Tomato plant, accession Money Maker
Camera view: vertical (180 deg); turntable rotation: 300 degrees
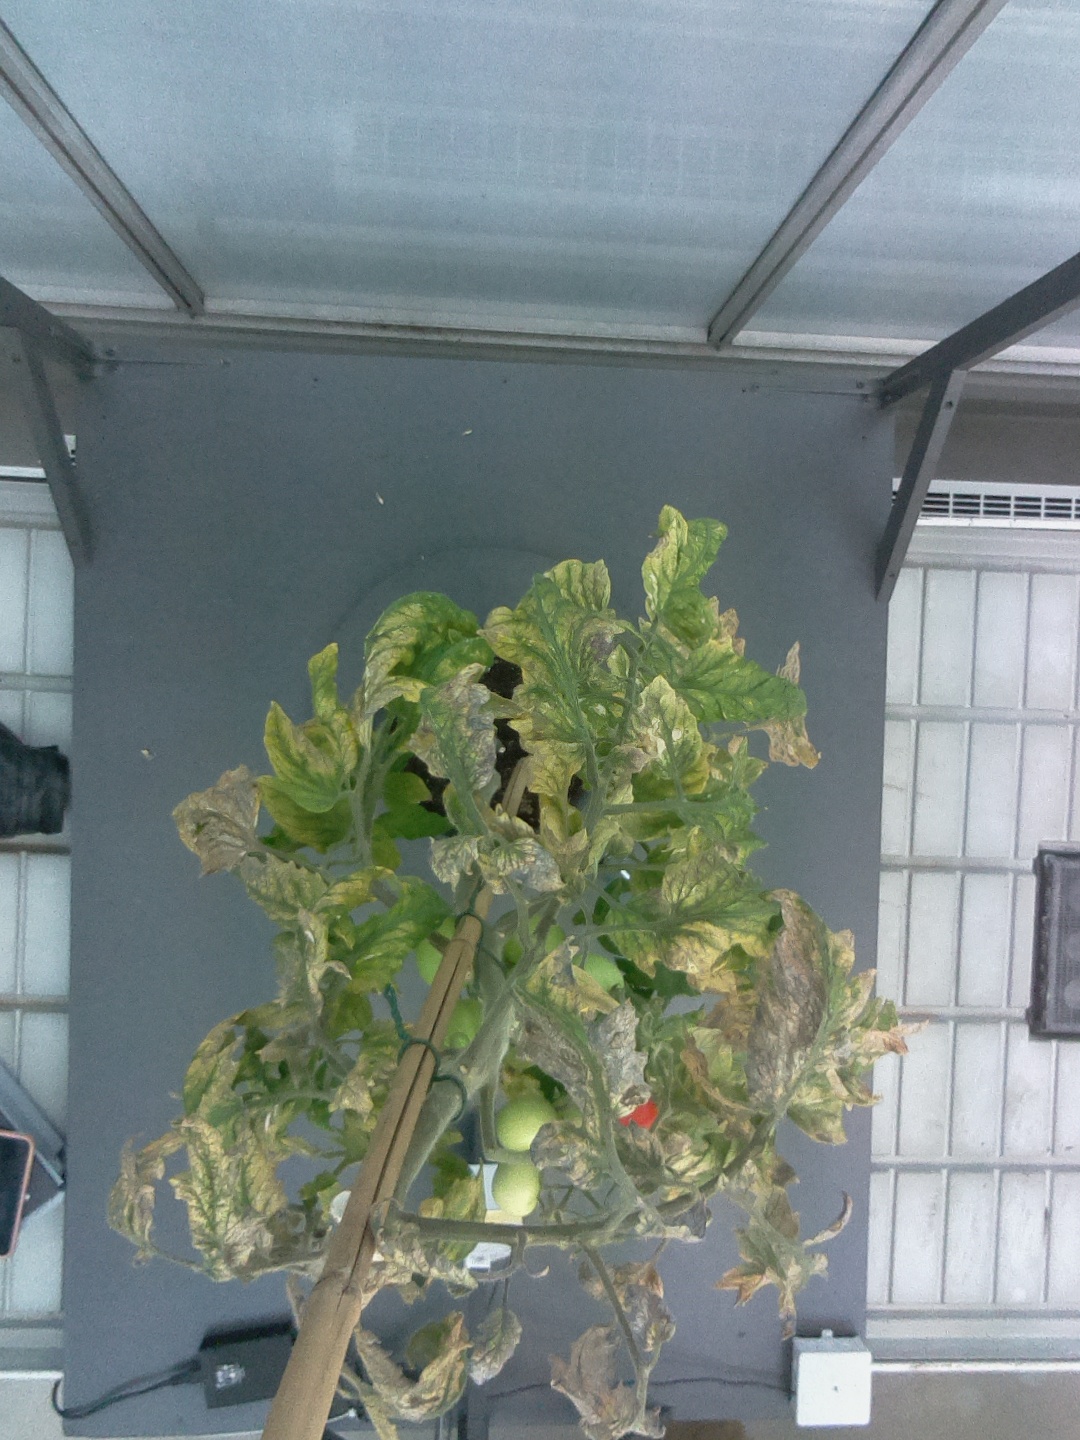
BBCH growth stage 81: 10%-20% of fruits show typical fully ripe color